Julien Louis Geoffroy

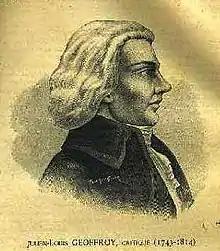

Julien Louis Geoffroy (17 August 1743 – 27 February 1814) was a French literary critic.